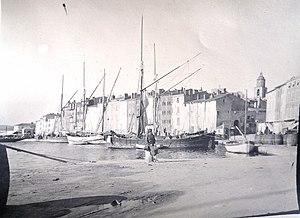
Le port dans les années 1920
Saint-Tropez est une commune française située dans le département du Var en région Provence-Alpes-Côte d'Azur, chef-lieu du canton de Saint-Tropez.